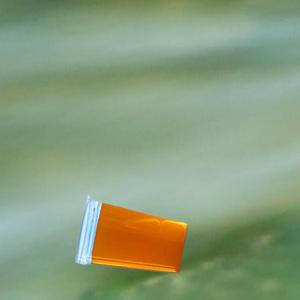
Label: cups